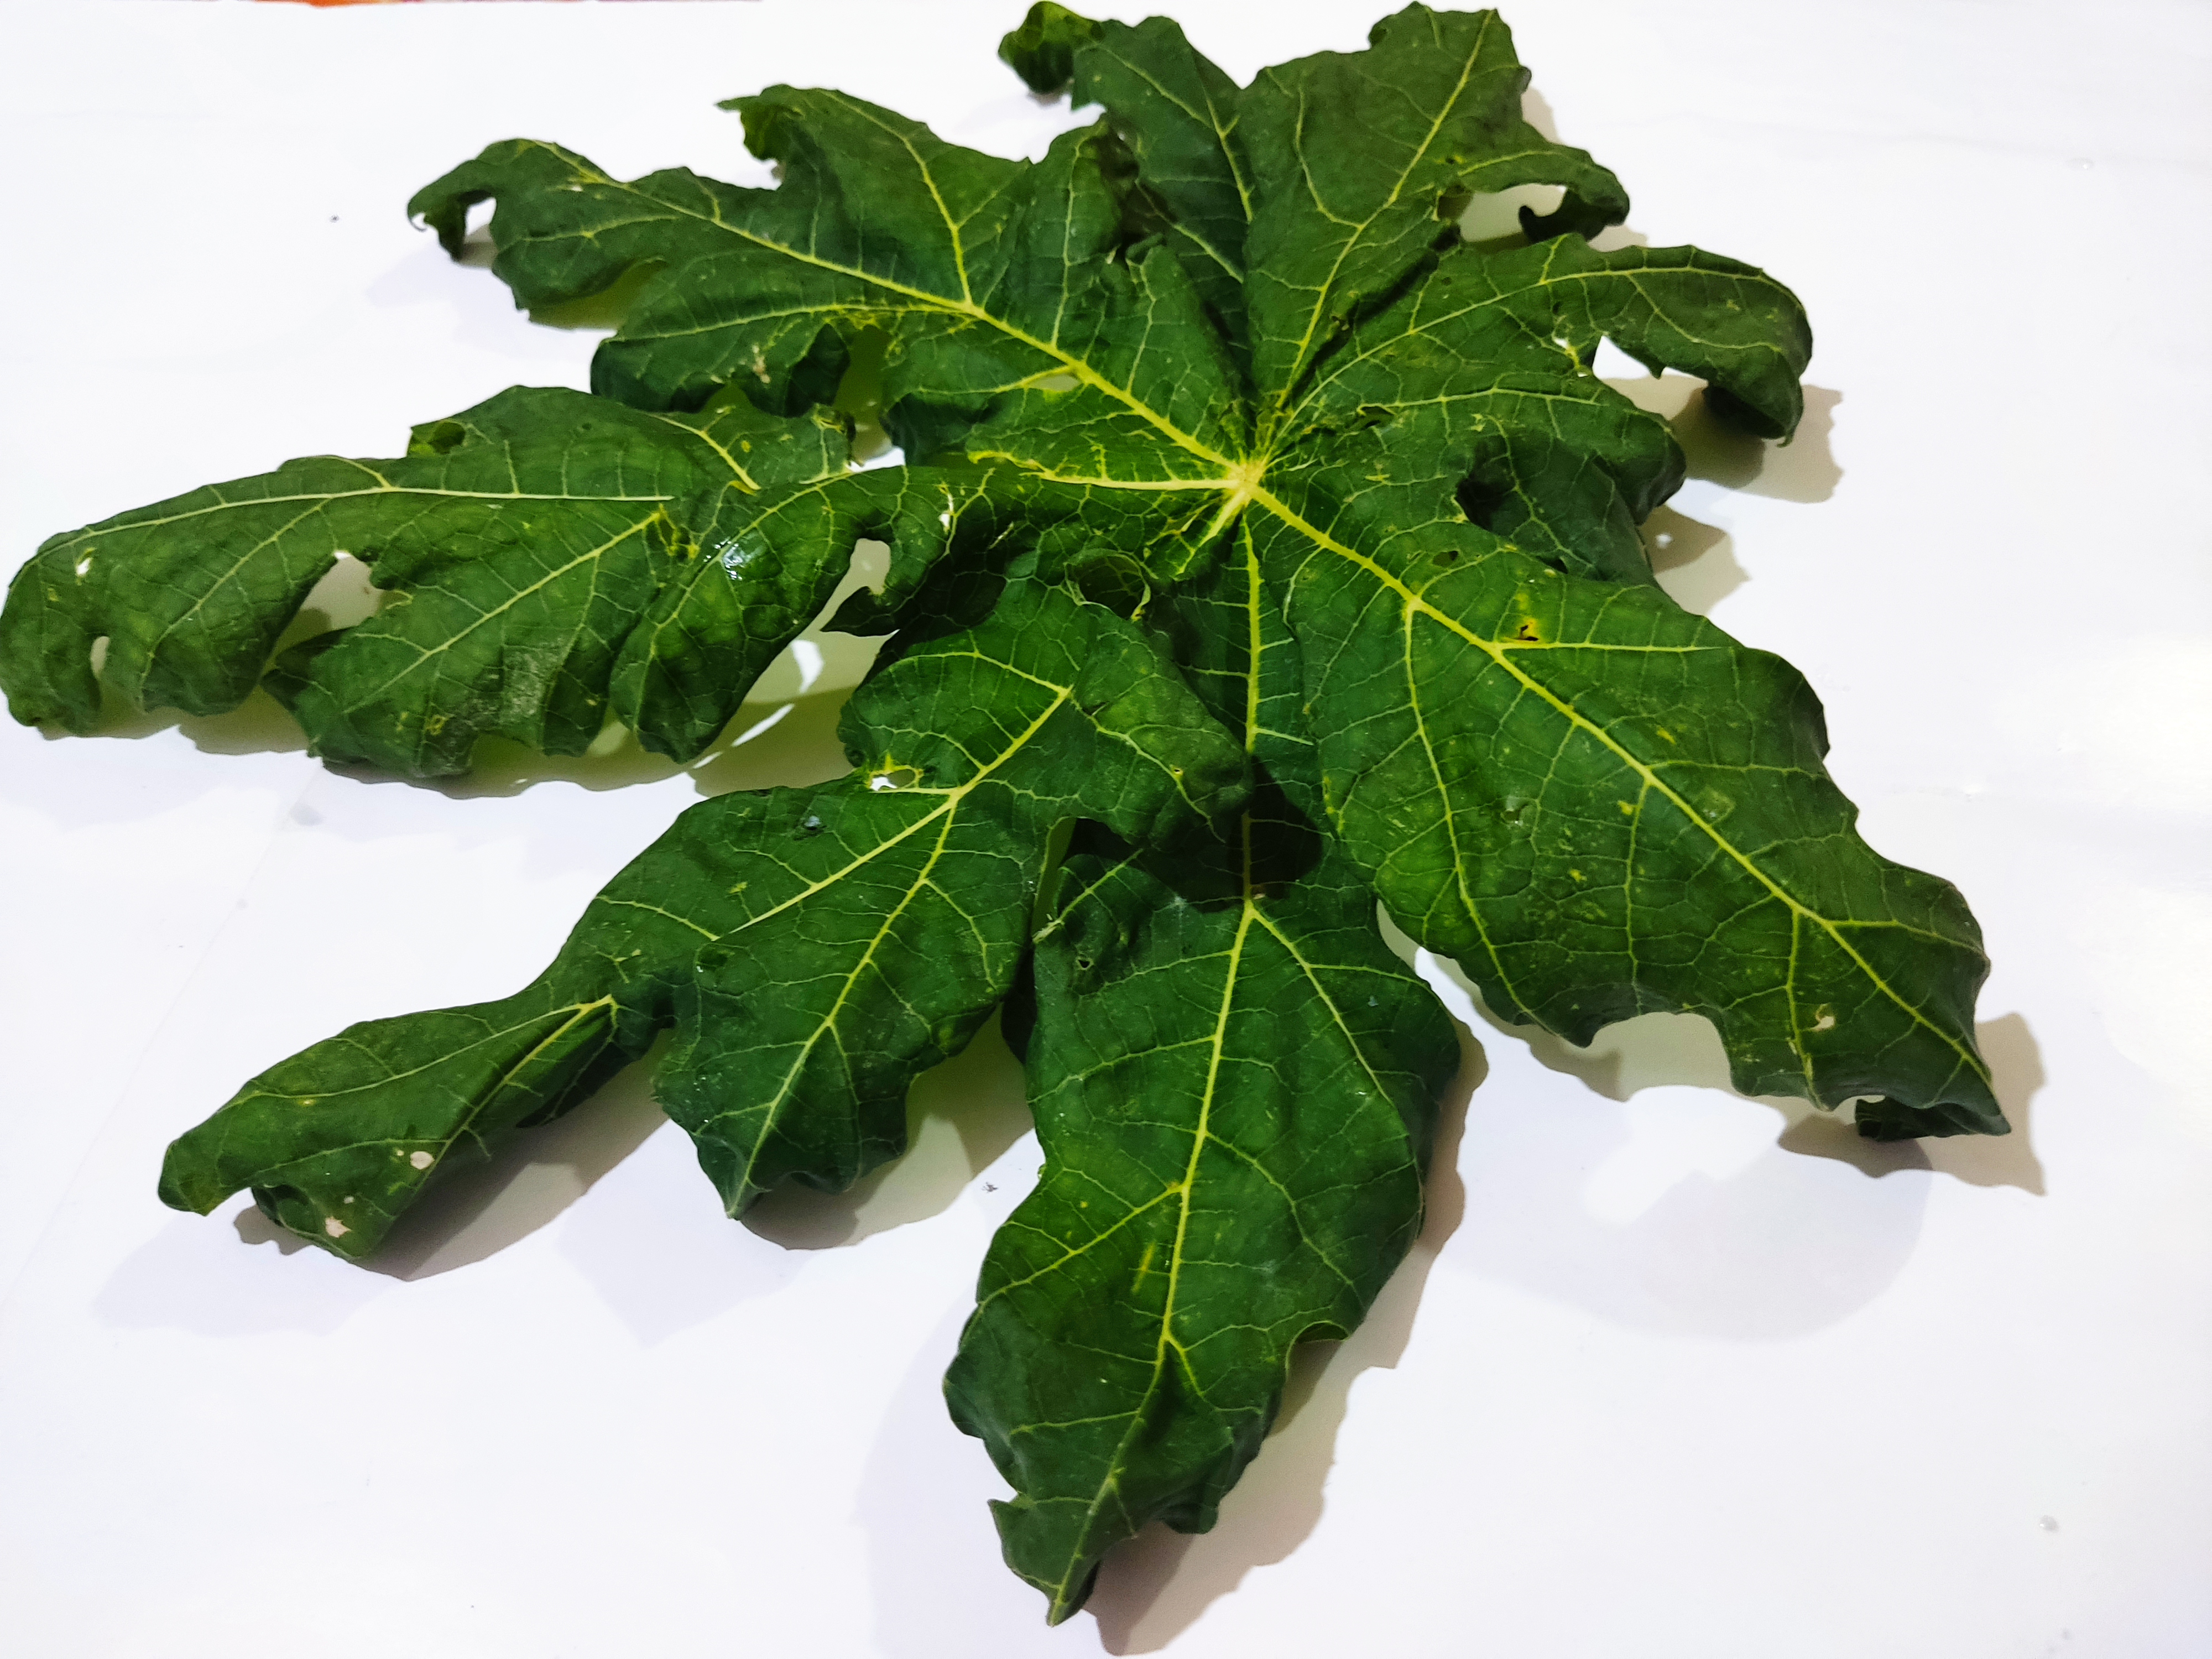
Label: Leaf Curl